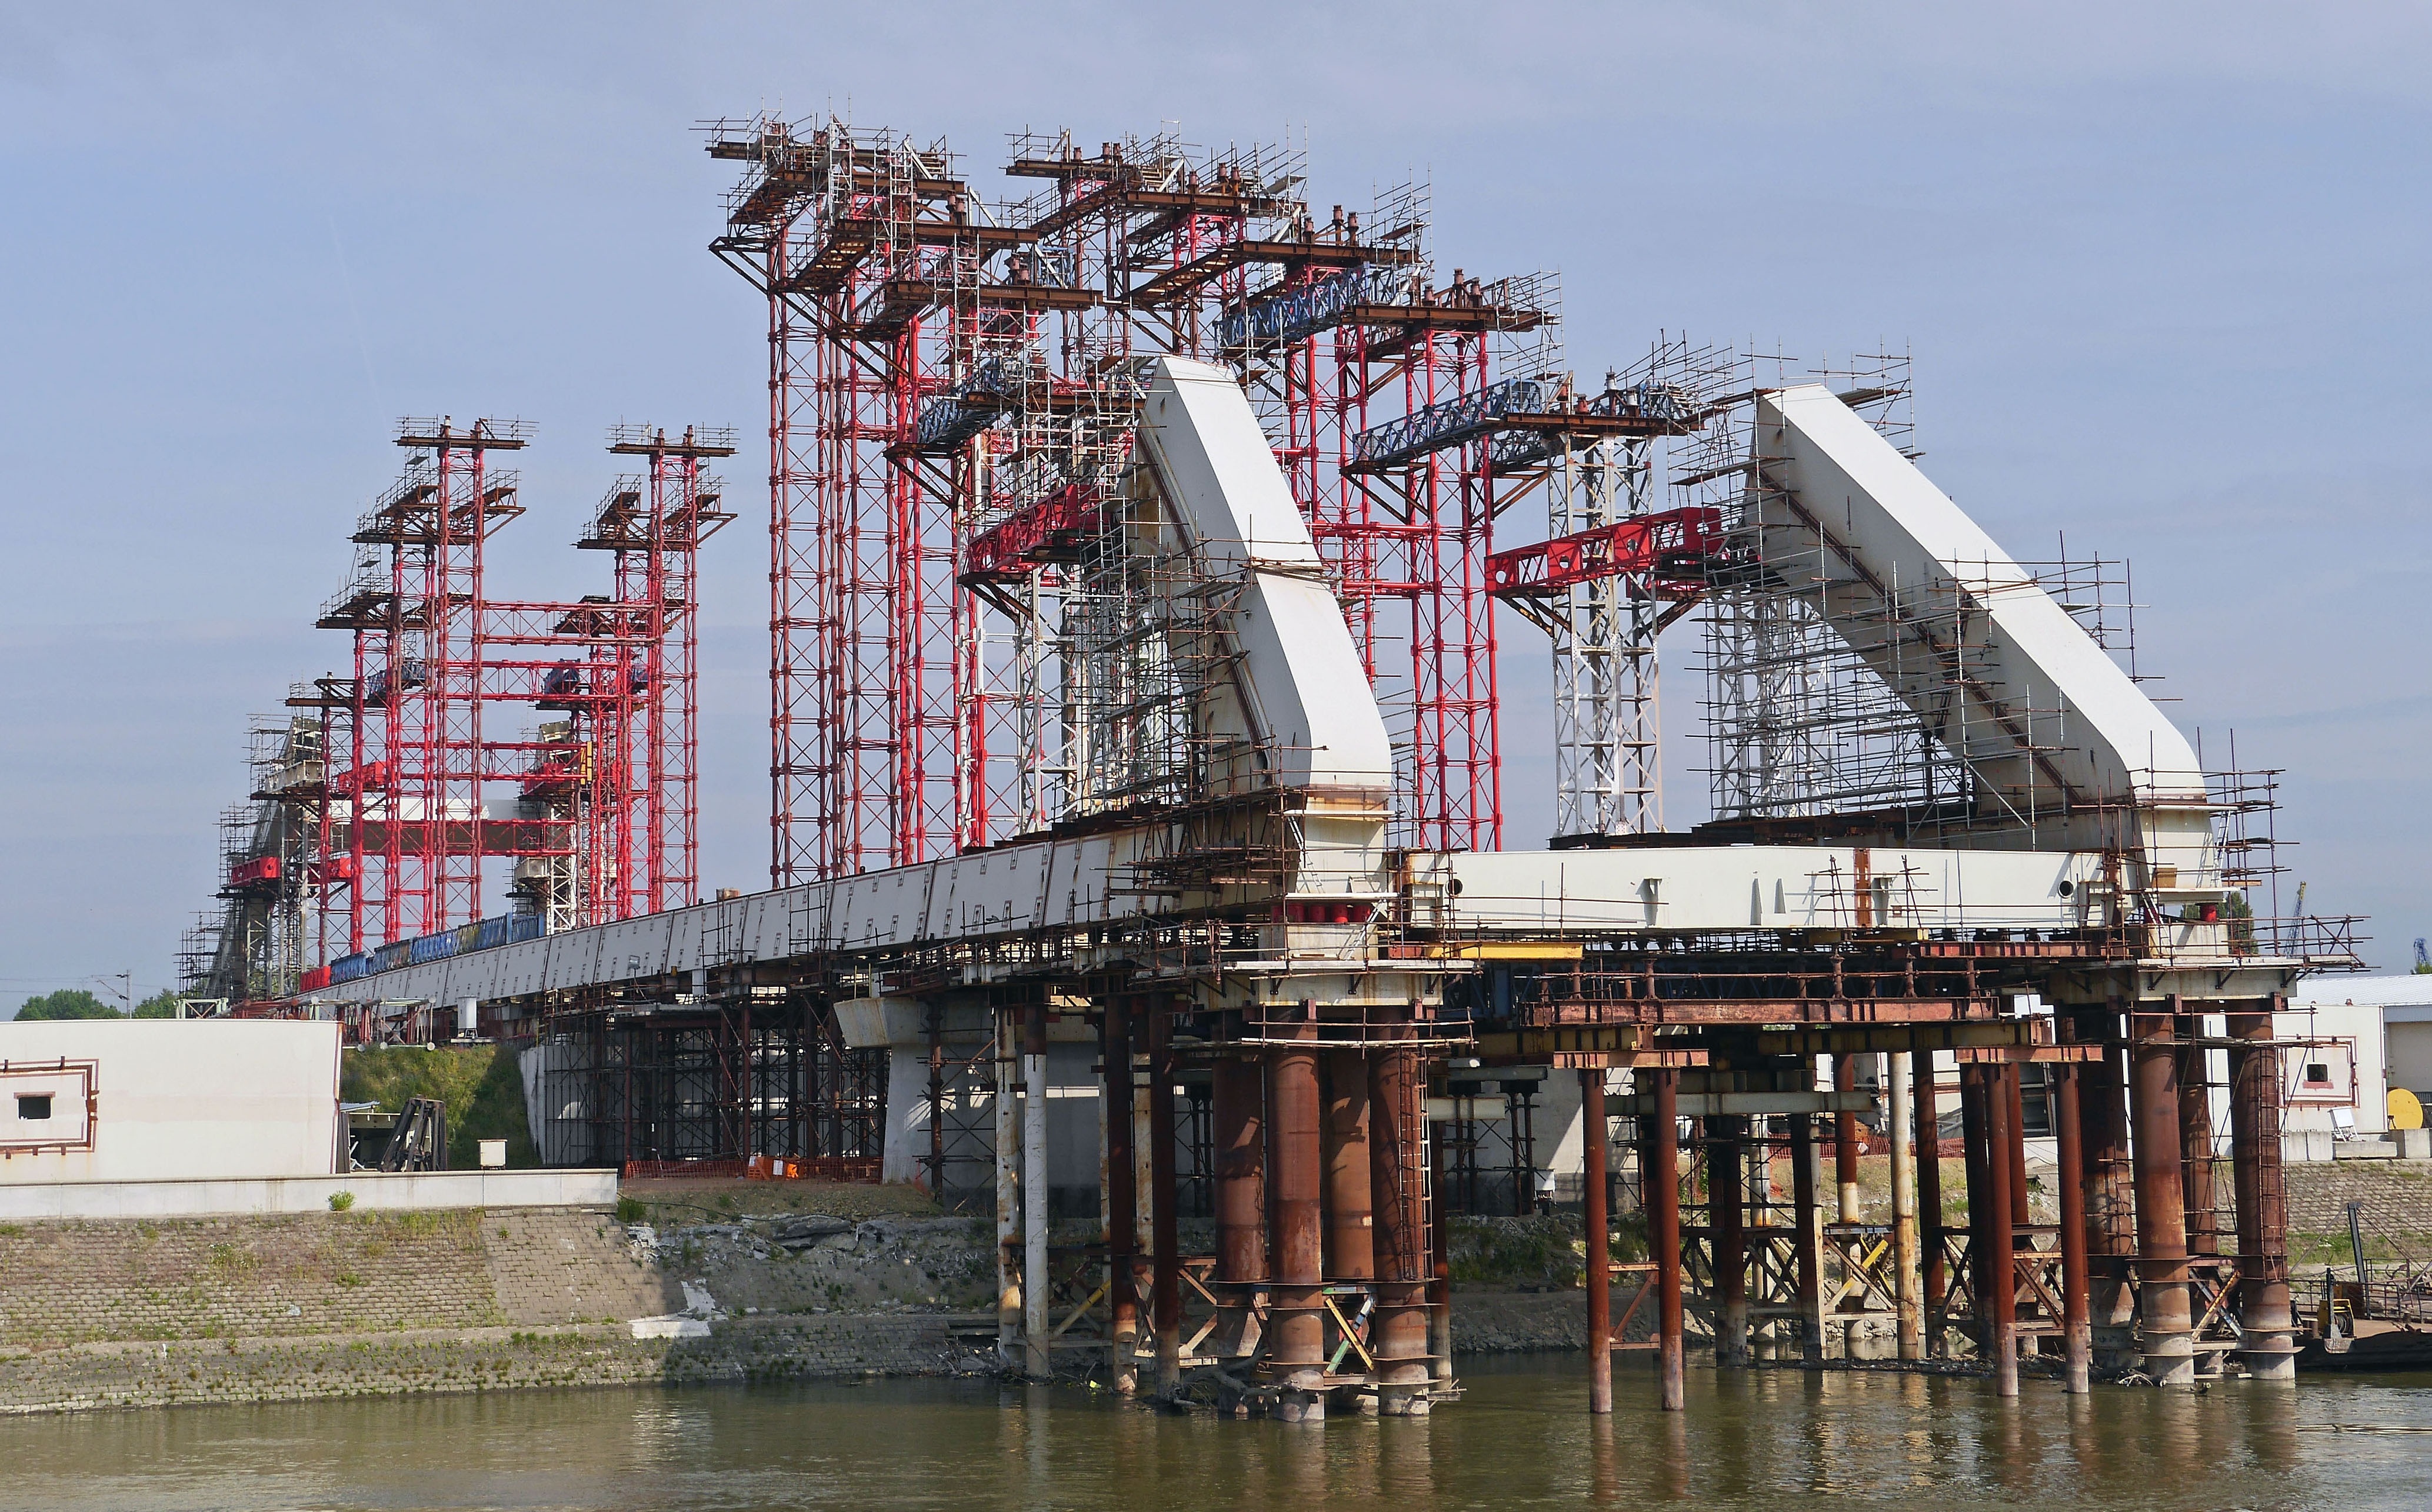
transport, pillar, vehicle, port, waterway, serbia, danube, scaffolding, site, freight transport, construction equipment, danube bridge, bridge building, jackup rig, crane vessel floating, novi sad, work stoppage, part of bridge